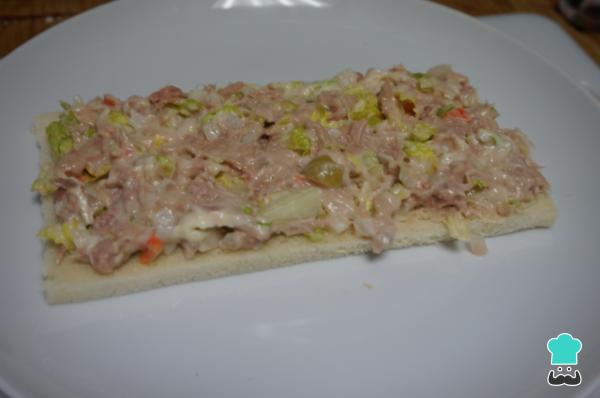
En una fuente o plato pon una rebanada de pan de molde larga, o varias si son pequeñas. Pon una capa del relleno de atún que has preparado, asegúrate de que no quede muy fina la capa y que llegue bien a los bordes.